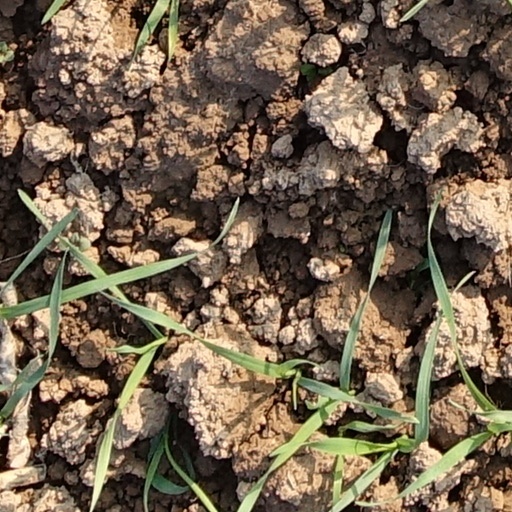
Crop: wheat